Battles of Fort Budapest

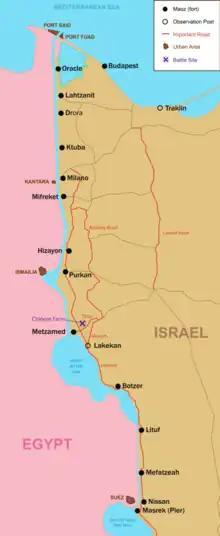
Bar-Lev Line. Fort Budapest can be seen at the northern part of the line, east of the other forts

On October 6, at 14:00, as part of Operation Badr, over 200 Egyptian aircraft participated in an air strike against various Israeli targets in the Sinai. As part of the strike, IL-28 tactical bombers attacked Fort Budapest. The bombers were moderately accurate, some of the bombs finding their targets and others landing outside the fort's perimeter. Budapest was also targeted by an artillery barrage, beginning at 14:05. While the fire preparation was underway, the Sa'iqa company moved out of Port Said to conduct its landing east of the fort. At the same time the main attacking force began moving from its positions east of Port Fouad. In the lead were three T-34s with mine flails to breach the minefield, closely followed by combat engineers, and then the advance fireteams. Behind these, forming the first echelon of the battalion, was a platoon in amphibious vehicles supported by the three remaining T-34s.